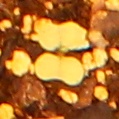
Label: Canola